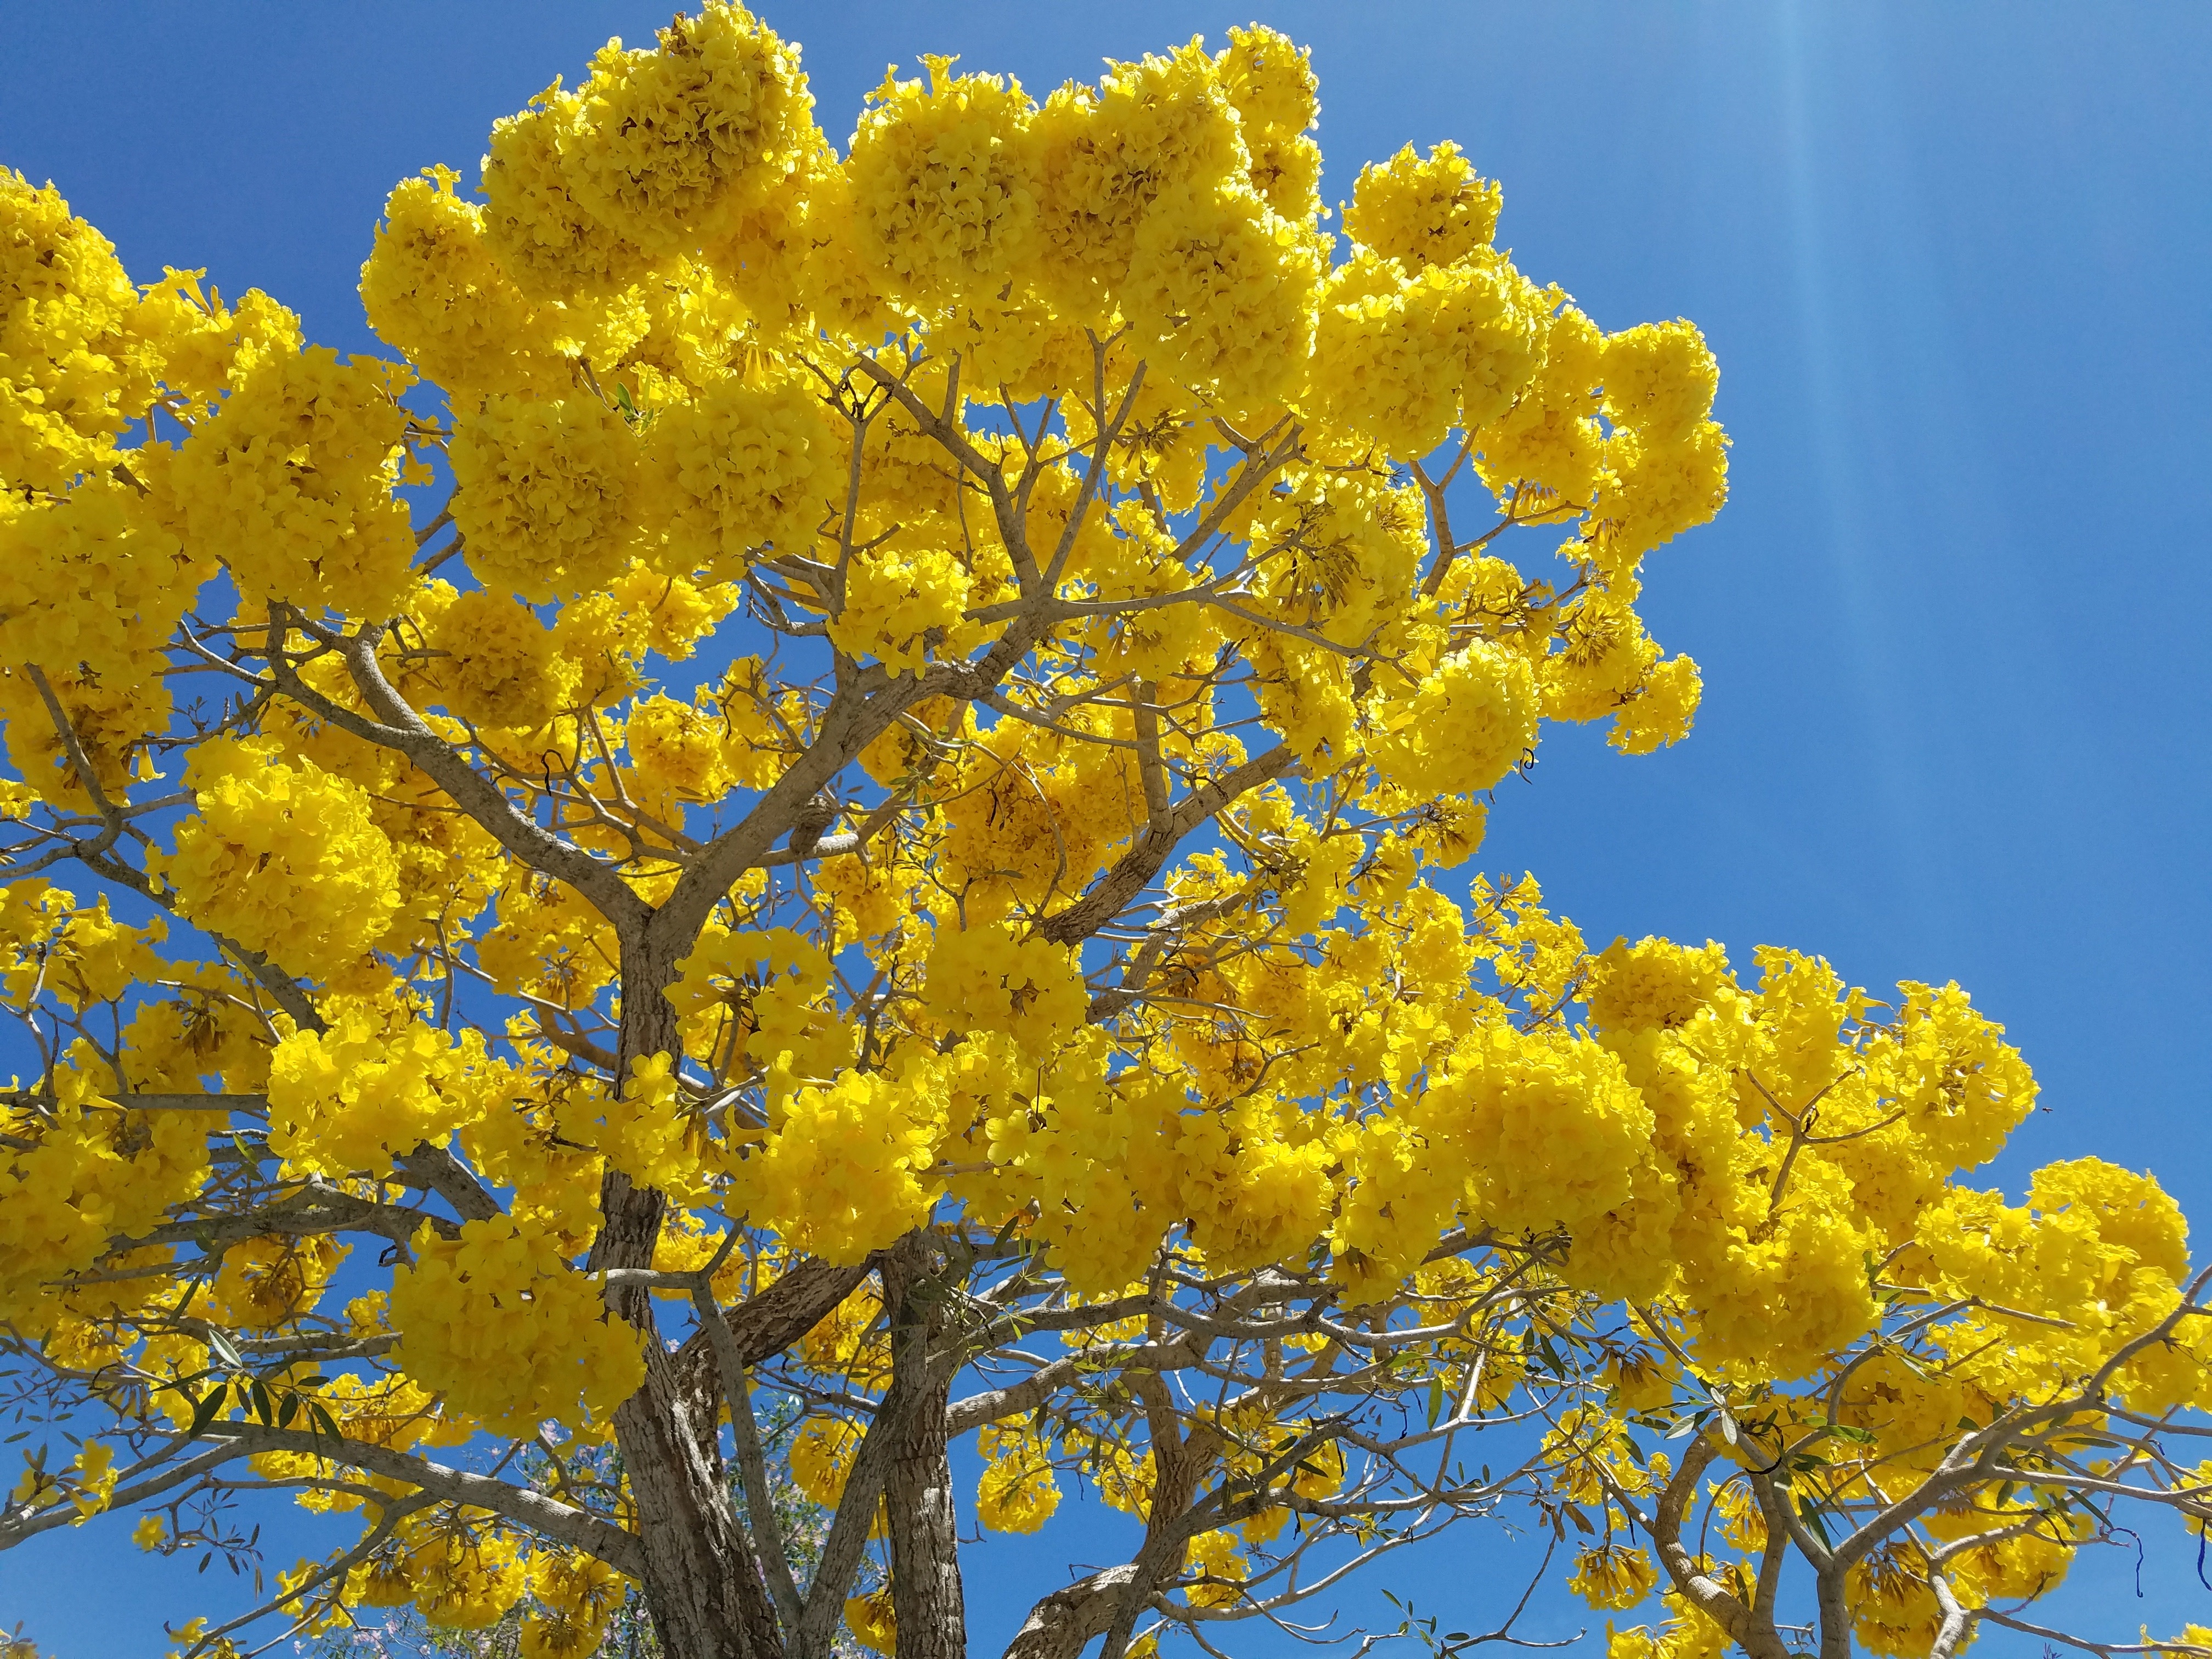
tree, branch, blossom, plant, sunlight, flower, food, produce, yellow, flora, rapeseed, shrub, mimosa, brassica, flowering plant, maidenhair tree, woody plant, land plant, mustard plant